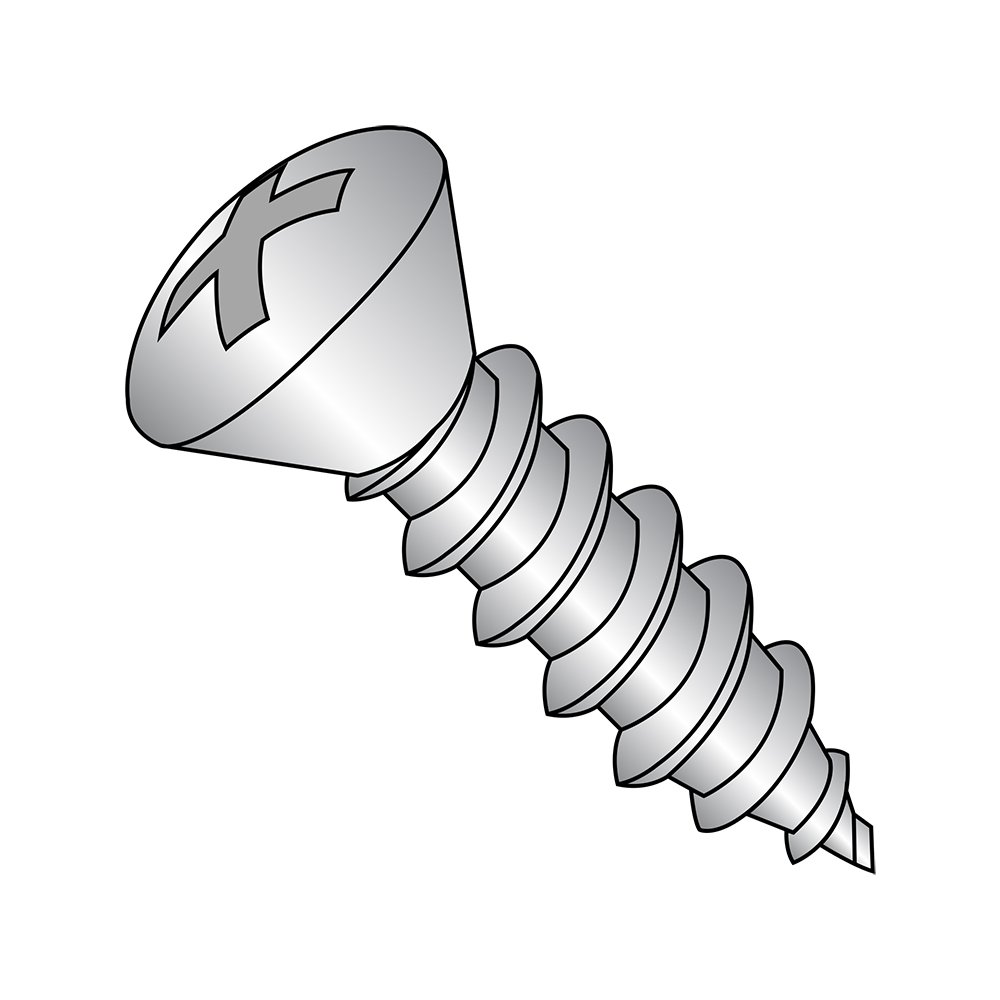
Small Parts 0808ABPO188 18-8 Stainless Steel Sheet Metal Screw, Plain Finish, 82 degrees Oval Head, Phillips Drive, Type AB, #8-18 Thread Size, 1/2" Length (Pack of 100)
Category: Industrial & Scientific
The plain finish 18-8 stainless steel sheet metal screw with 82-degree flat head and square drive has a Type AB point for forming threads in thin metals between 0.015" and 0.050" thick and resin impregnated plywood. The Type AB point has the conical tip of a Type A point with the finer spaced threads of a Type B point. The 18-8 stainless steel material provides strength and offers good corrosion resistance in many environments. The material may be slightly magnetic. The oval head has a 82-degree cone shape for a flush fit in a countersunk hole and has a slightly rounded top that sits above the mated surface. The Phillips drive has an x-shaped slot that accepts a Phillips driver and is designed to allow the driver to slip out of the head to help prevent over-tightening and damage to the thread or fastener. Sheet metal screws, a type of self-tapping screw, have threads down the entire length of the shank for tapping and fastening thin material. The point style determines the type of material the screw can be used on, such as metal, wood, or plastic. These screws commonly have a sharp point that helps penetrate the material.
Features: Type AB point has a conical tip and fine spaced threads that are suitable for forming threads in thin metals between 0.015" and 0.050" thick and resin impregnated plywood | 18-8 stainless steel provides good corrosion resistance and strength, and the plain surface has no finish or coating | Oval head has a 82-degree cone shape for a flush fit in a countersunk hole and has a slightly rounded top that sits above the mated surface | Phillips drive has an x-shaped slot that accepts a Phillips driver and is designed to prevent over-tightening